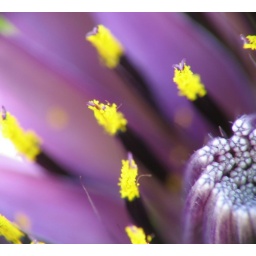
Blue flower in field 7